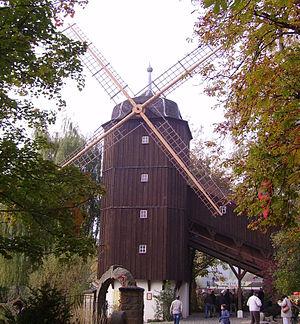
Erlebnispark Tripsdrill est un parc d'attractions situé à Cleebronn, dans le Bade-Wurtemberg. Il est considéré comme le plus vieux parc d'attractions d'Allemagne, il a célébré en 2004 ses 75 ans. Chaque année, il accueille environ 600 000 visiteurs.